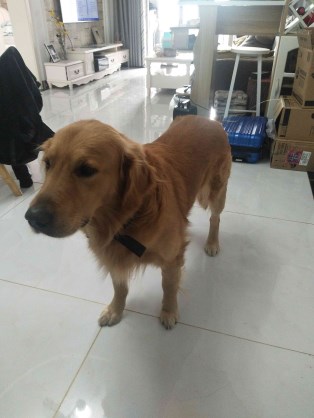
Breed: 5355-n000126-golden_retriever